Human factors in diving equipment design

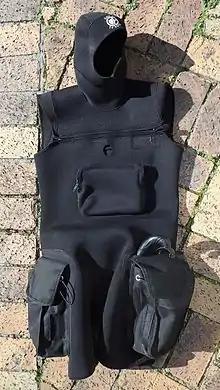
Hooded tunic with cargo pockets

Diving stages and wet bells are open platforms used to lower the divers to the work site and to control the ascent and in-water decompression, and to provide safe and easy entry and exit from the water. Design must provide space for the working diver and possibly the bellman. They must be in positions where they are protected from impact during transit and prevented from falling out when above the water. The divers may be seated, but standing during transit is more common.